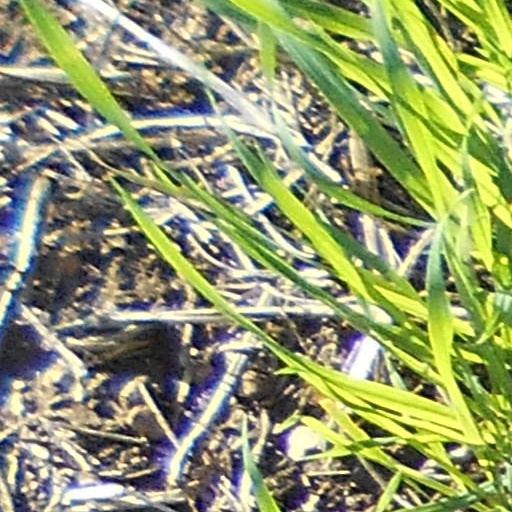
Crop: wheat